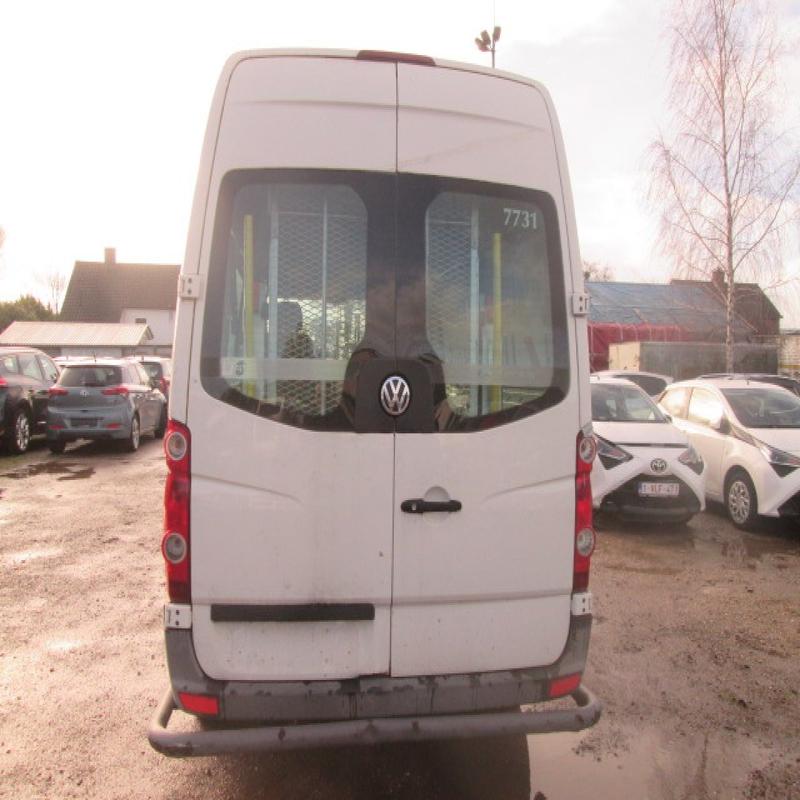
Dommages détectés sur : aile arrière droite, malle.
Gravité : mineur